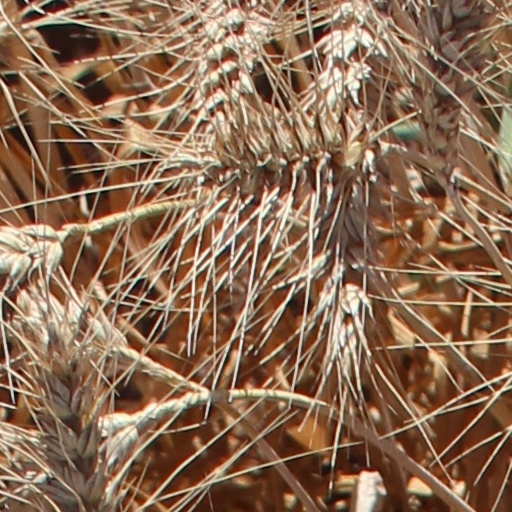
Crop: wheat